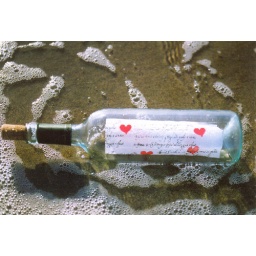
Art Unlimited card. Bought at the Covent Garden (London, UK) Paperchase.Artist: Jeanet van der MeerTitle: Message in a bottle